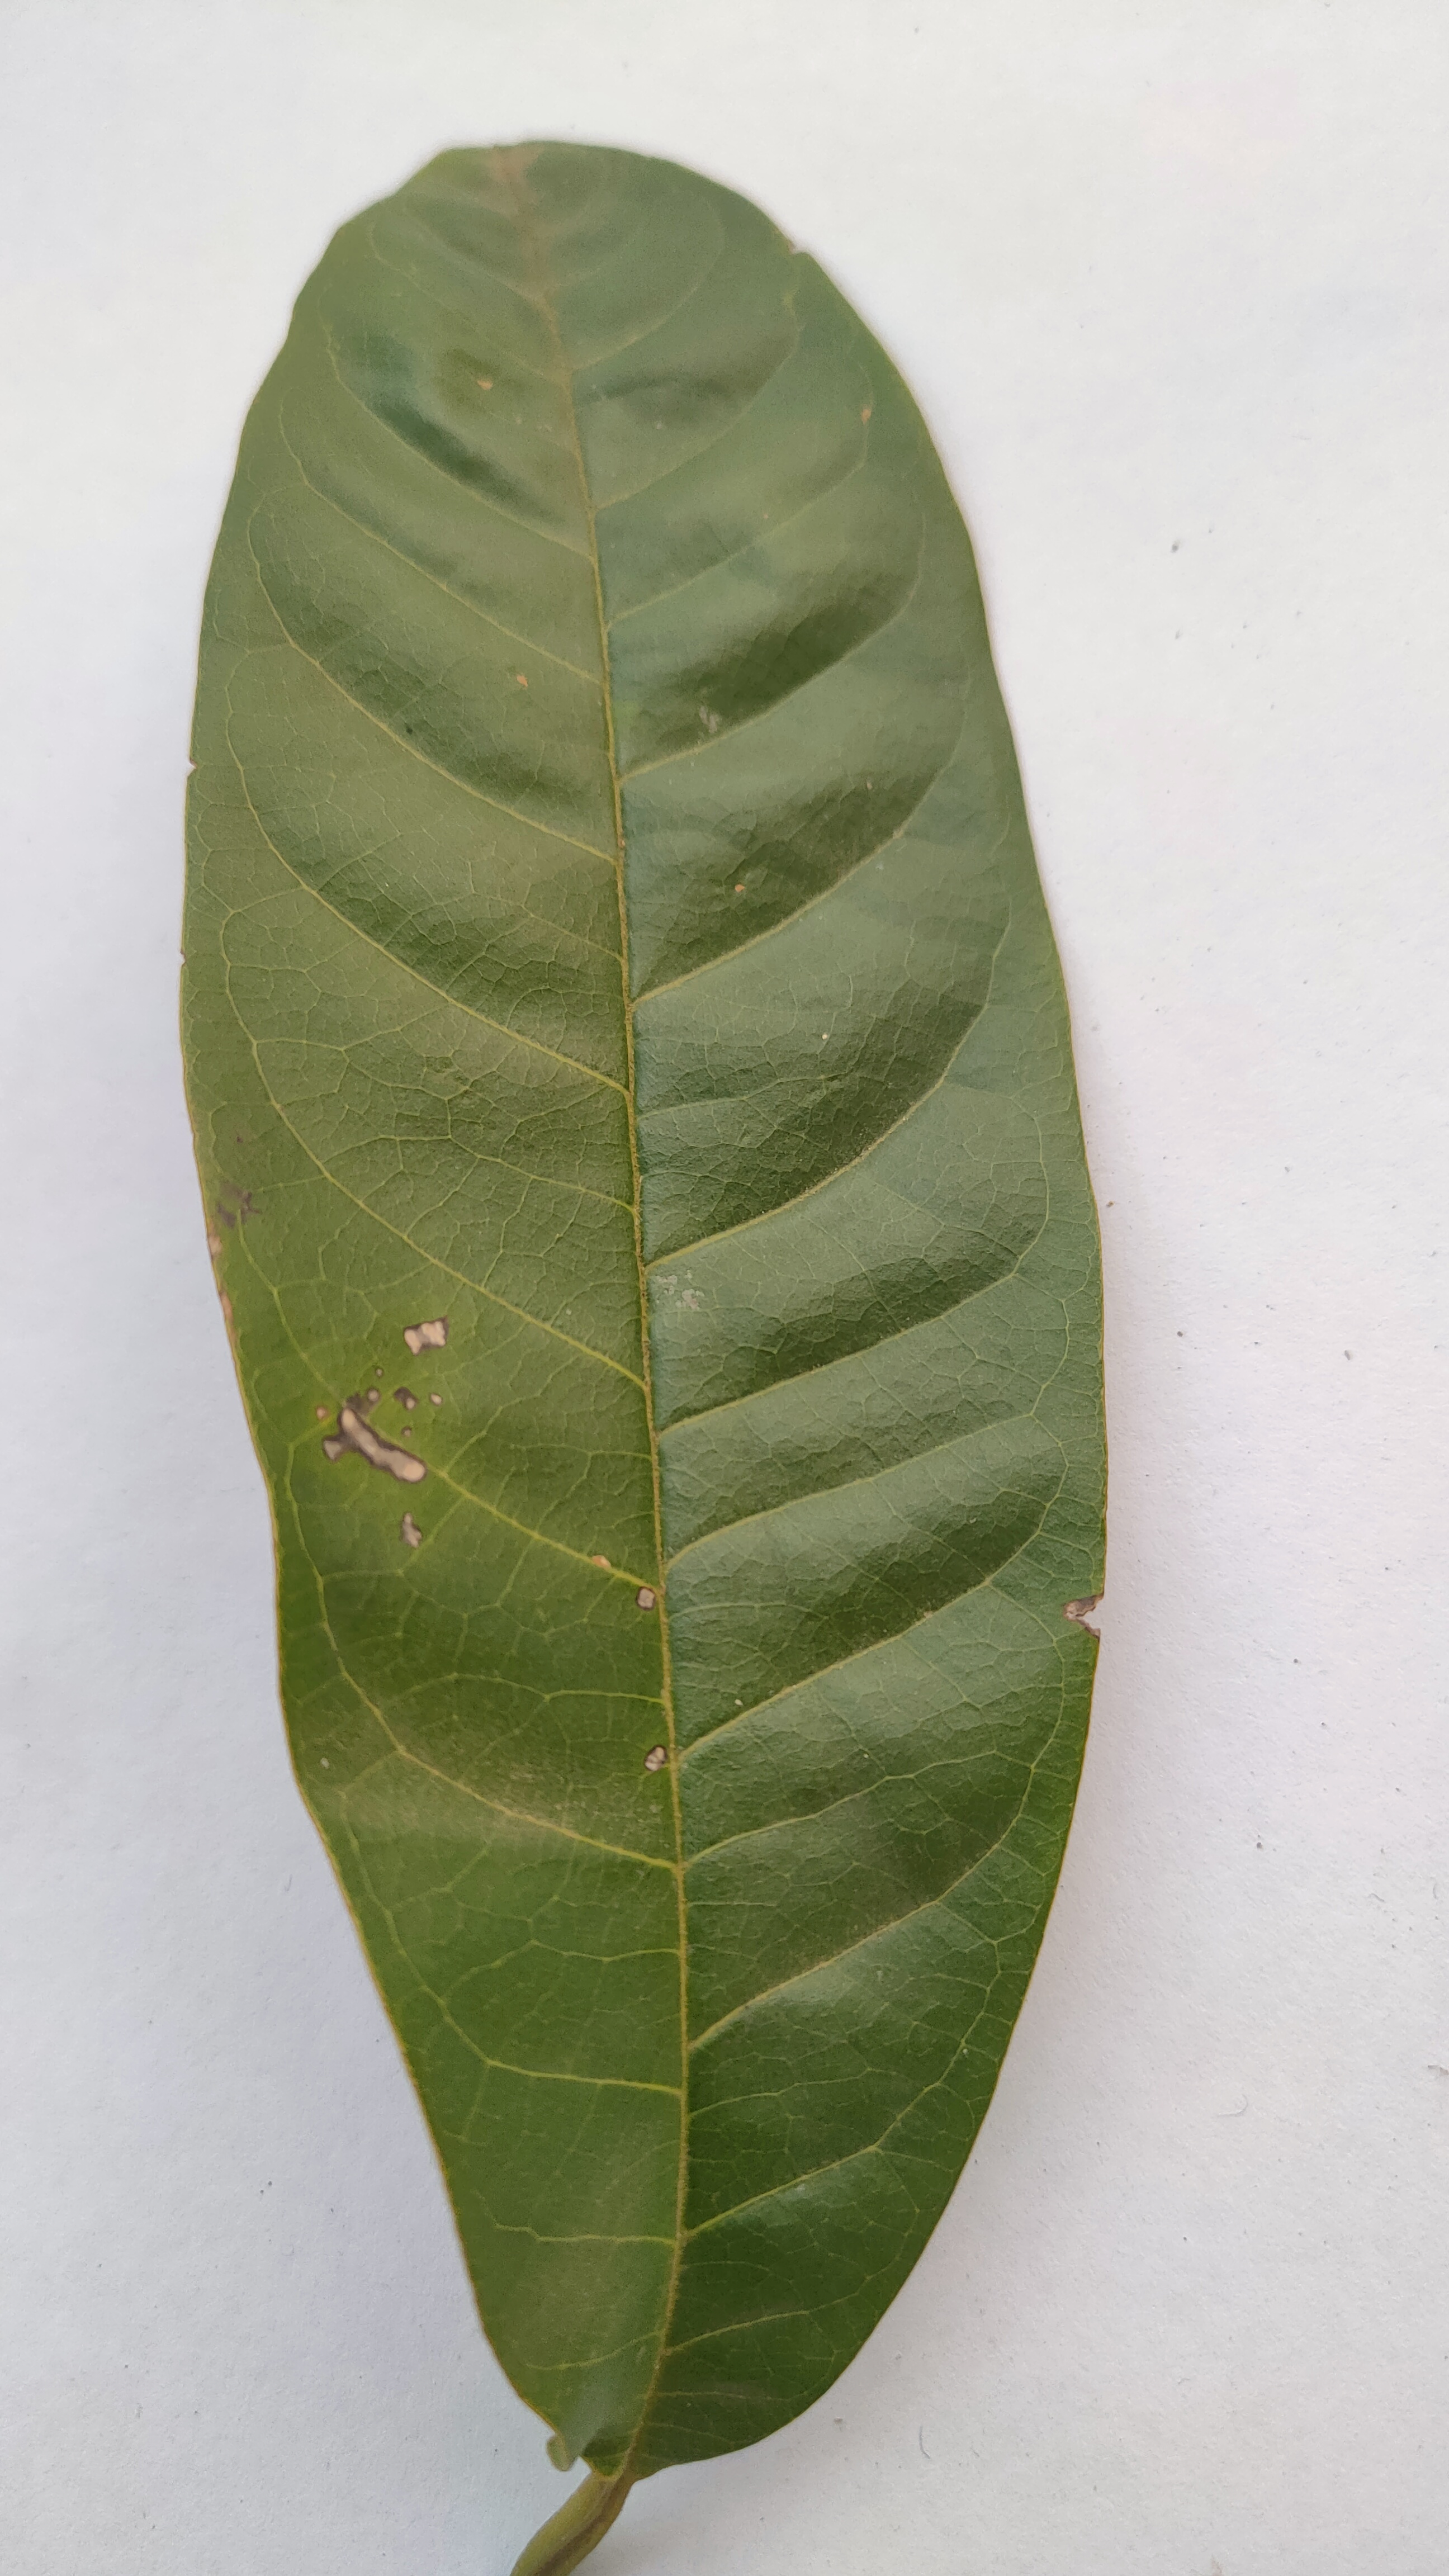
Leaf variety: Custard Apple